Guest House of the Senate of Hamburg

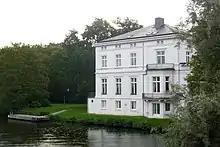
Guest House of the Senate

The Guest House of the Senate of Hamburg is a villa on the Außenalster in the Hamburg borough of Uhlenhorst. It was built in 1868 as a residence for building materials trader Johann Friedrich Krogmann. Designed by Martin Haller, the villa has two and a half floors and white plaster facades. After Krogmann's death it was sold to merchant Adolf Oetling in 1880.